Lord Robert Spencer

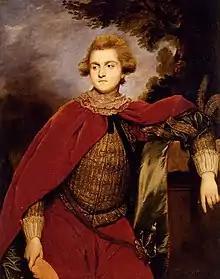
Lord Robert Spencer by Joshua Reynolds

Lord Robert Spencer (8 May 1747 – 23 June 1831) was a British politician who sat in the House of Commons several times between 1768 and 1818.